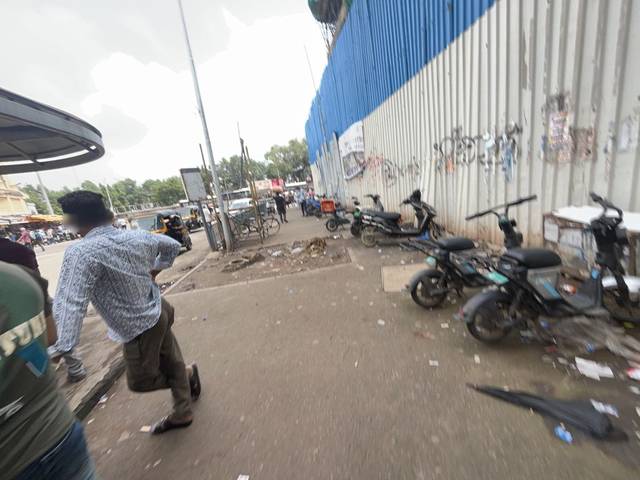
Region: India
Coordinates: 19.055, 72.84